GMV (company)

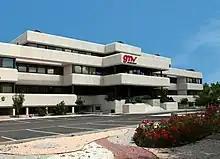
GMV's headquarters in Tres Cantos, Spain

Founded in 1984 by Juan José Martínez García, GMV began operations in the field of space when it won its first contract with the European Space Agency Operation Center (ESOC) from the European Space Agency.